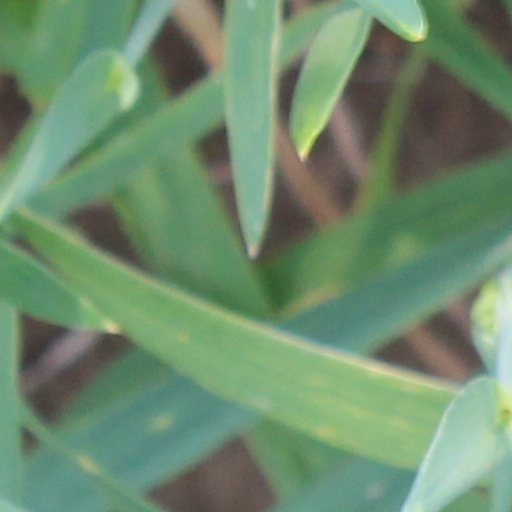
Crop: wheat